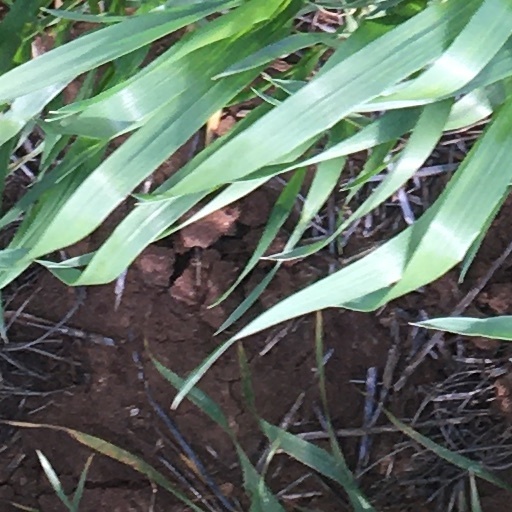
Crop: wheat